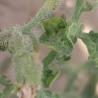
Crop: Tomato
Condition: virosis-d